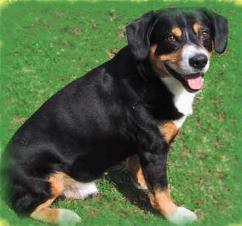
EntleBucher